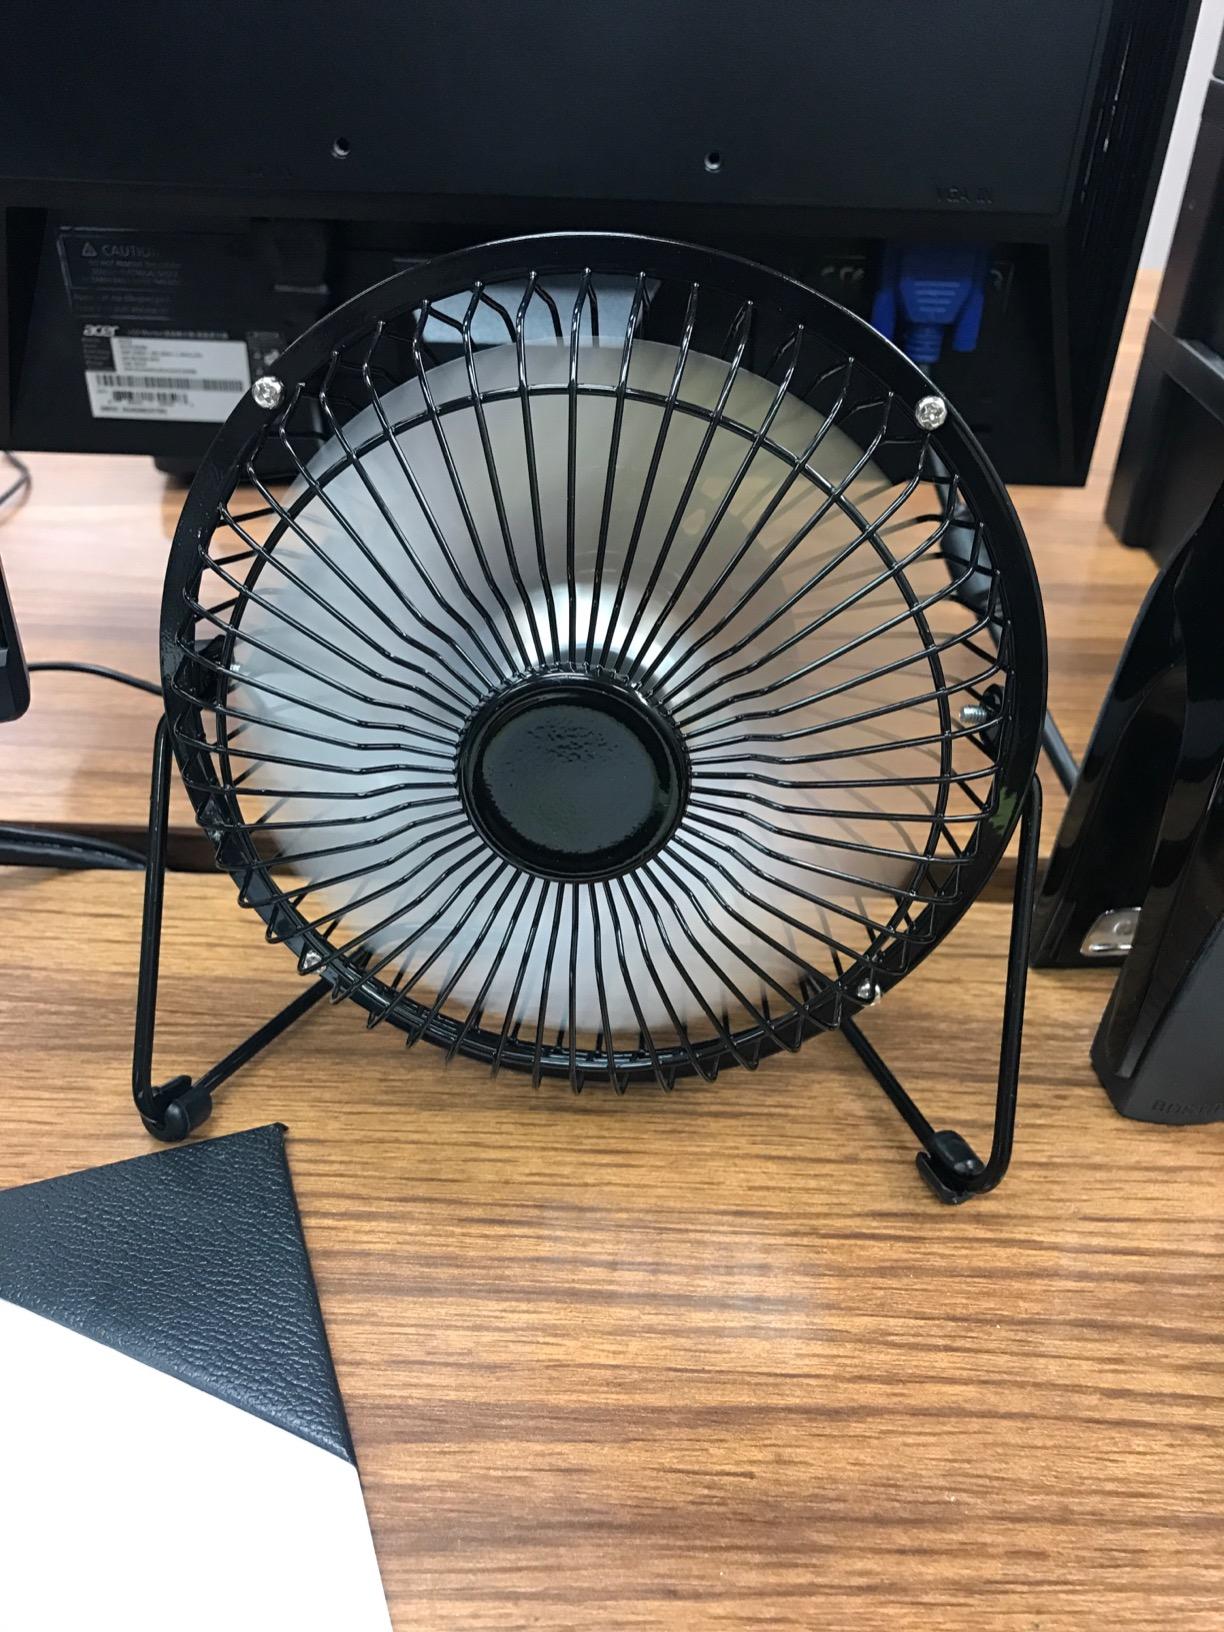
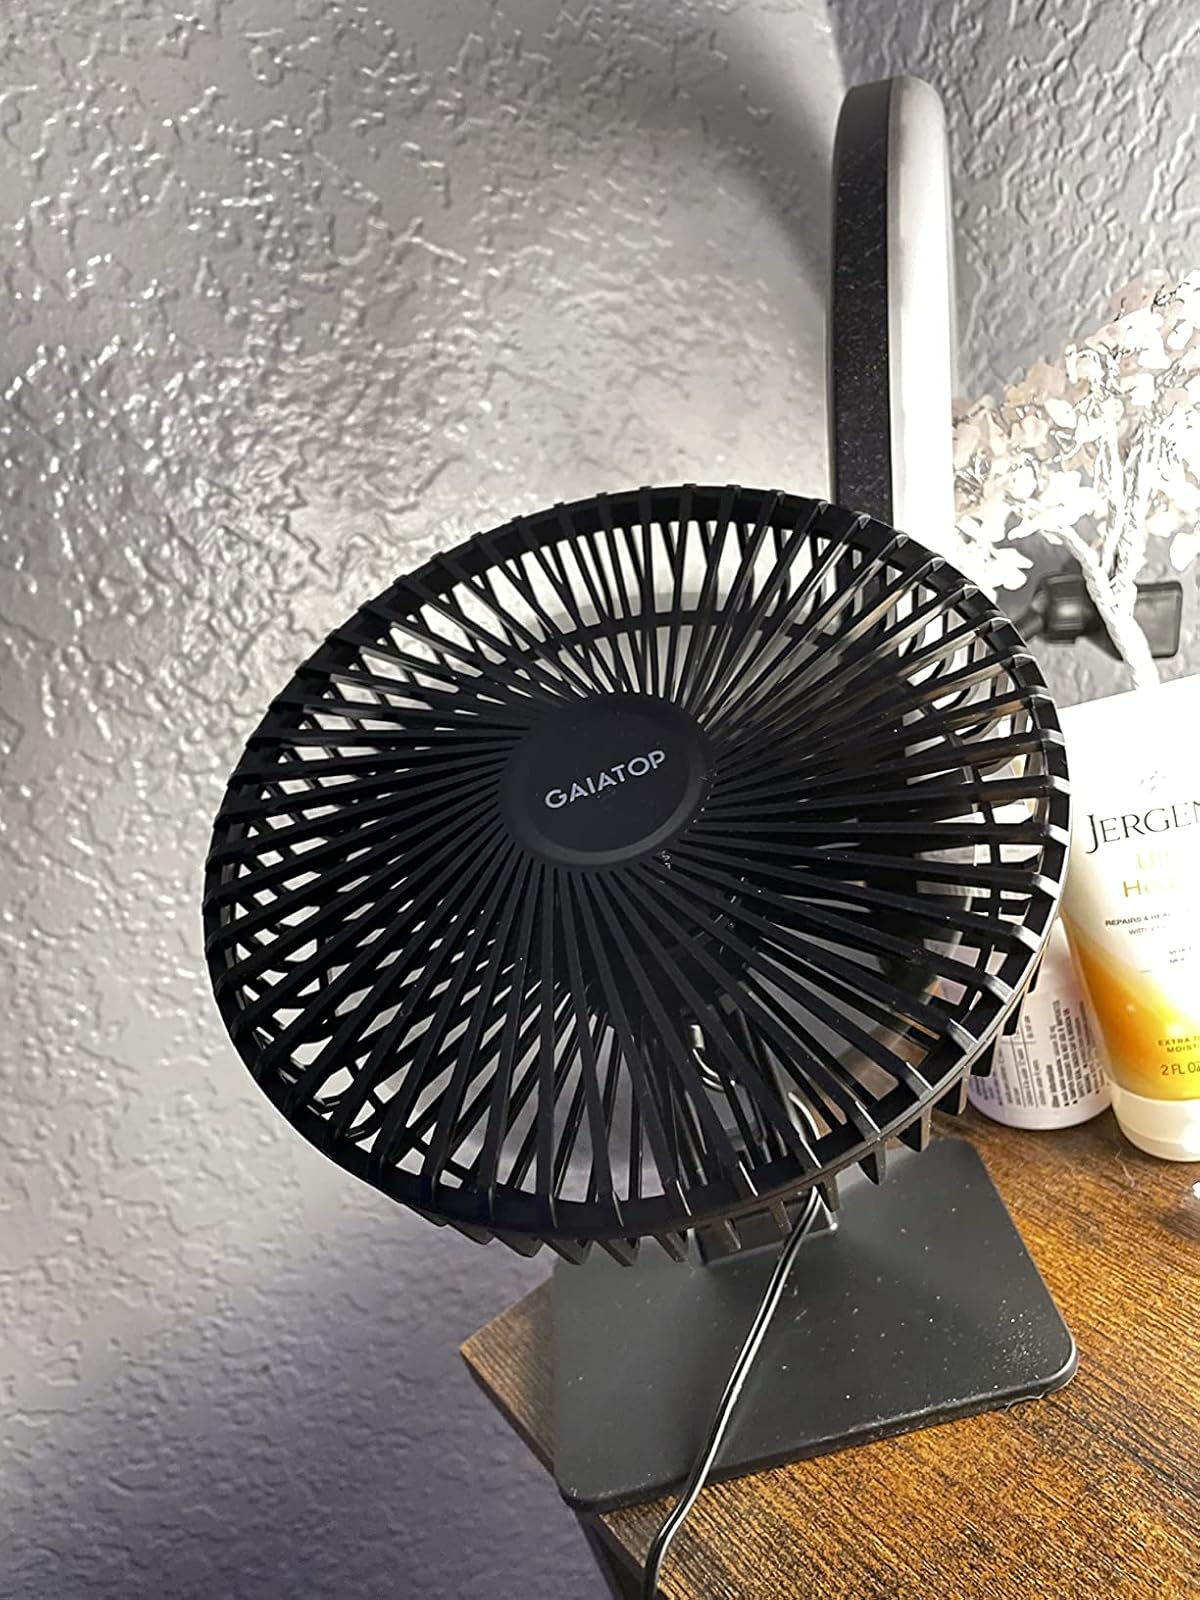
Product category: fan
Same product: no